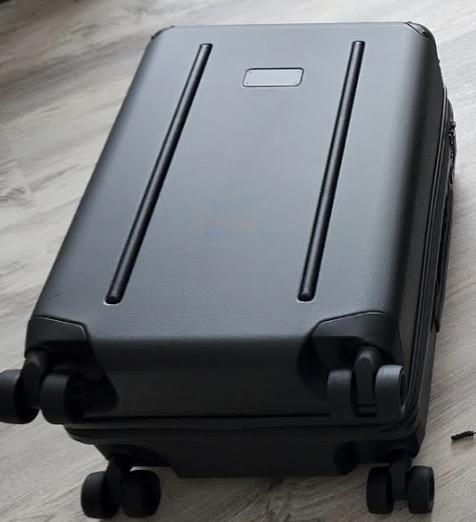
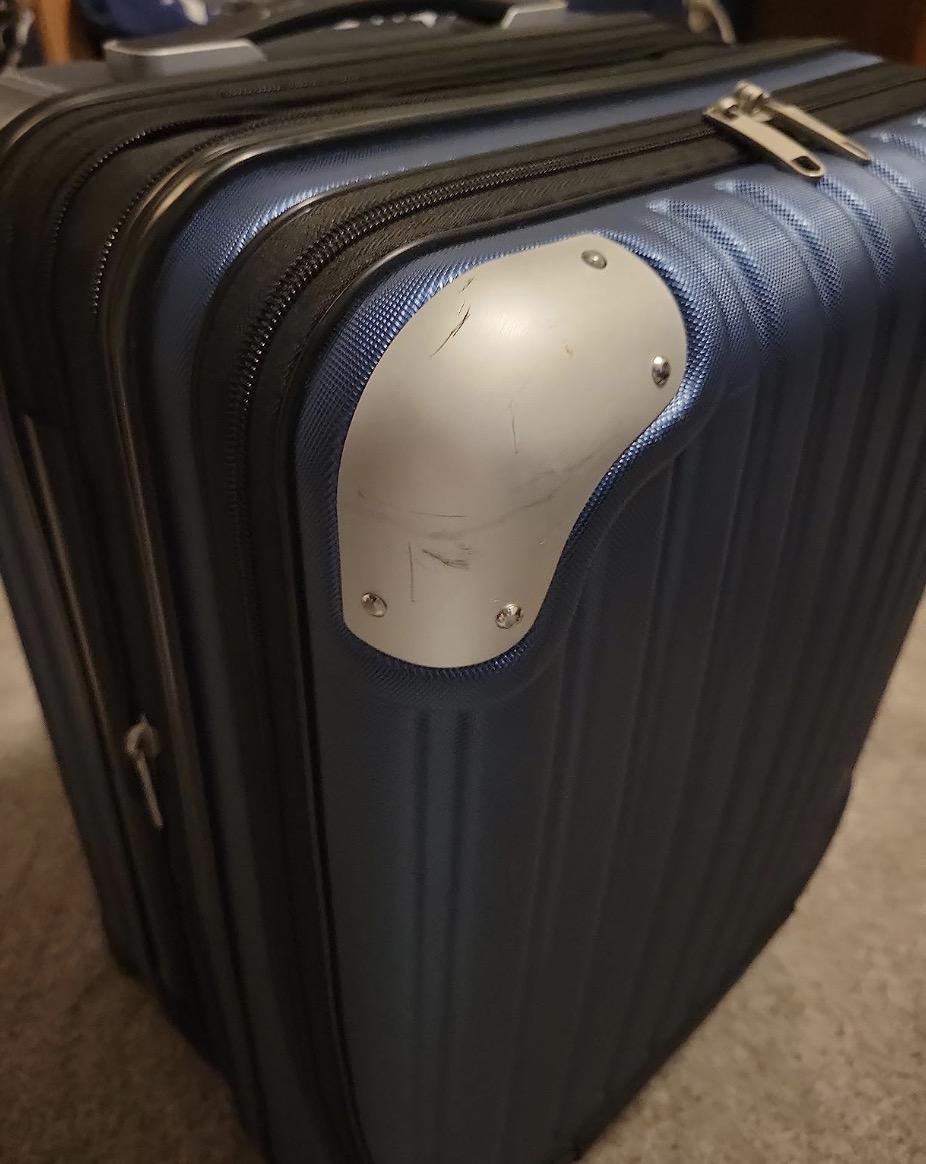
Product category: items_tea
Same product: no